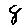
Label: 8